Wes Nelson

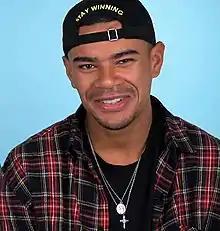
Nelson in 2019

Wesley Nelson (born 18 March 1998) is an English singer and television personality. In 2018, he appeared in the fourth series of the ITV2 reality series "Love Island", and has since competed on "Dancing on Ice", "" and "", as well as winning "The Games".